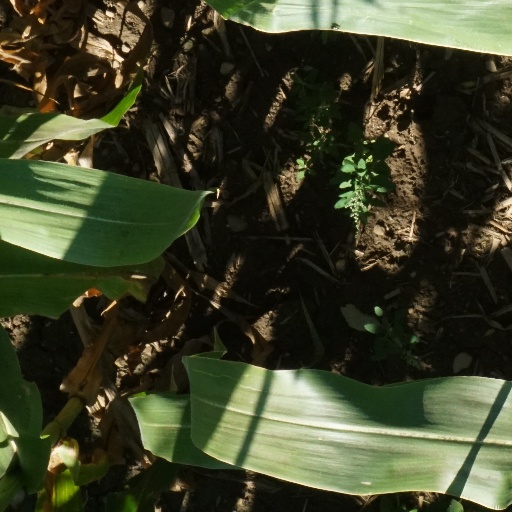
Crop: maize; corn